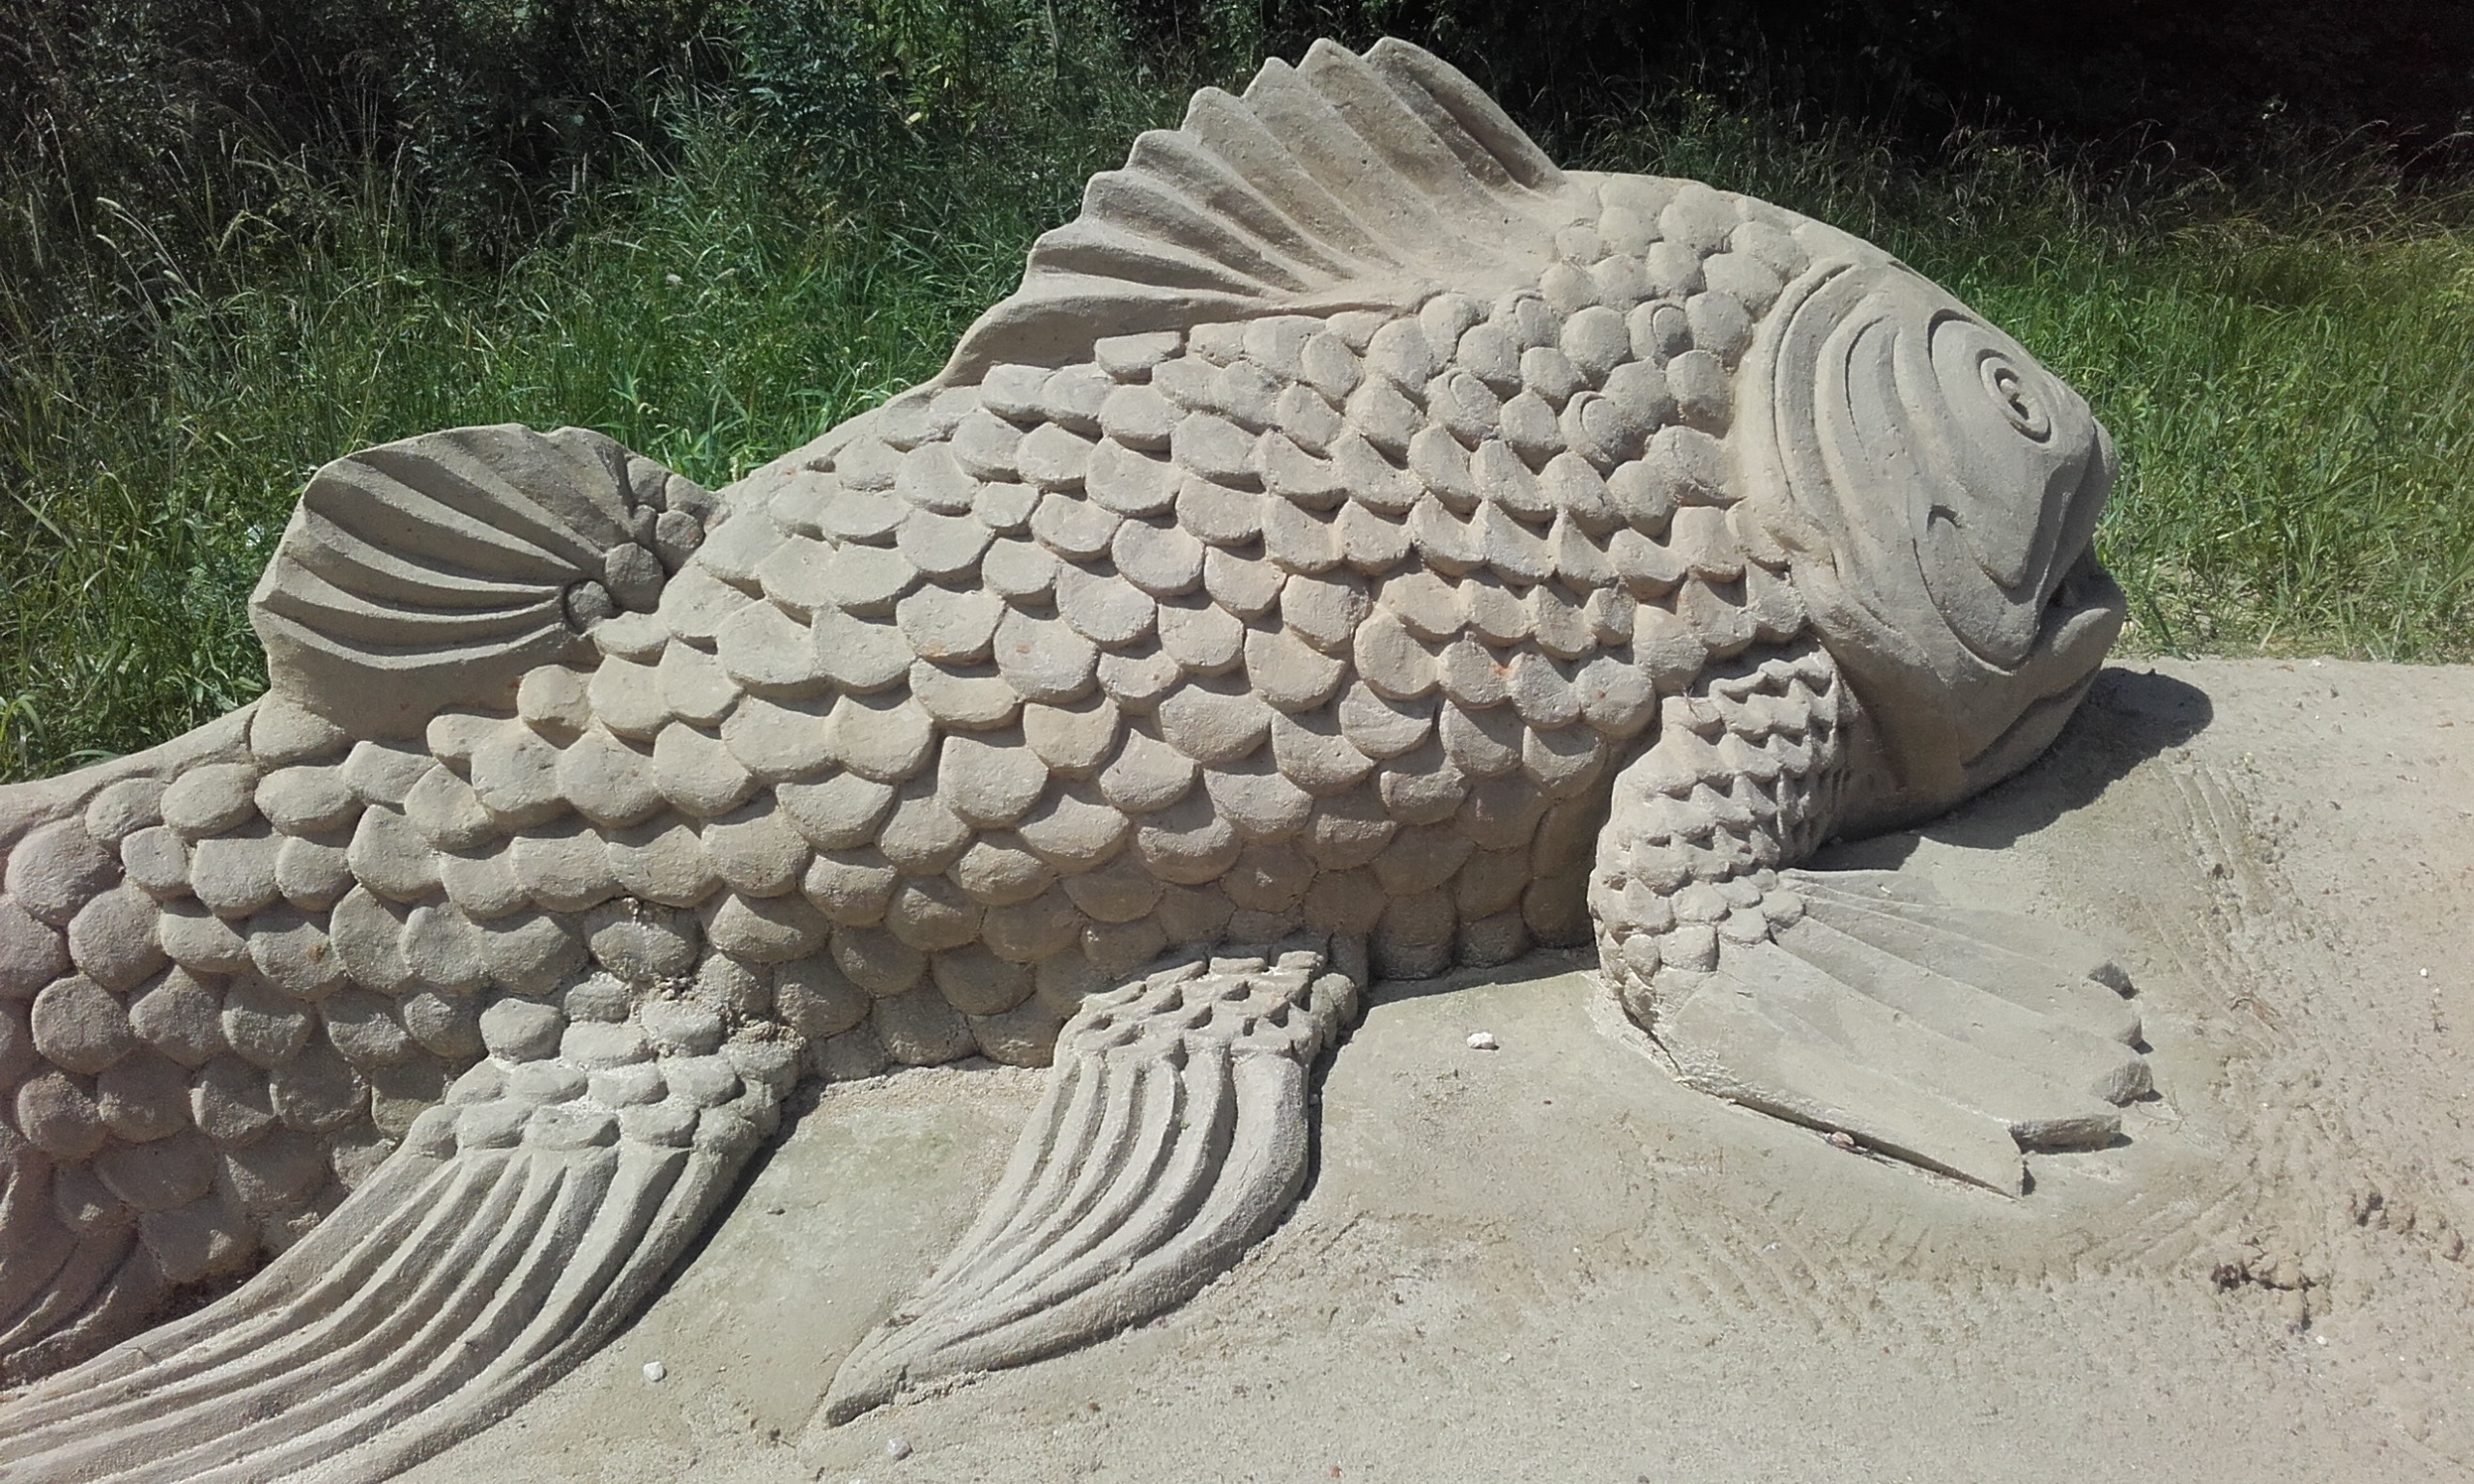
sand, wing, animal, statue, fish, sculpture, art, creature, evolution, carving, scales, work of art, stone carving, sand sculptures, creative sculpture, sculptures of sand, poloplaz